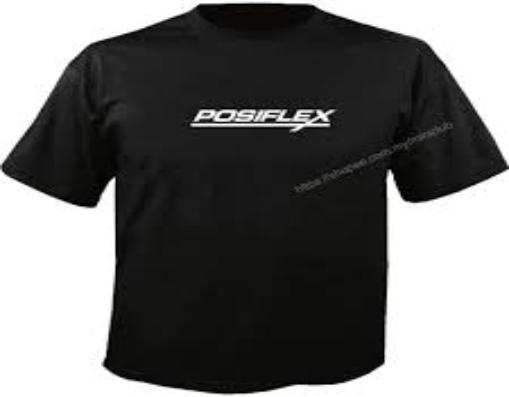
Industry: Others